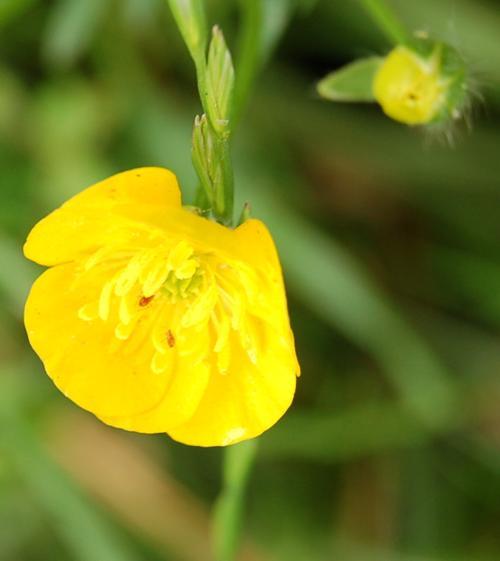
Label: buttercup